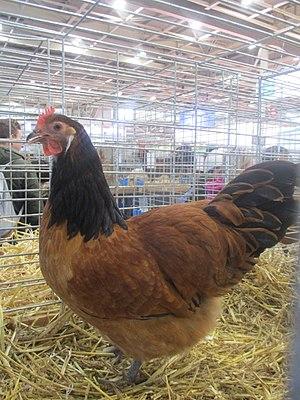
Poule vorwerk au salon de l'agriculture 2018.